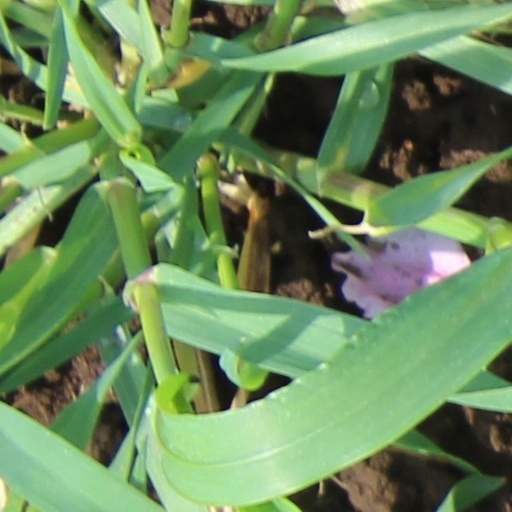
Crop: wheat